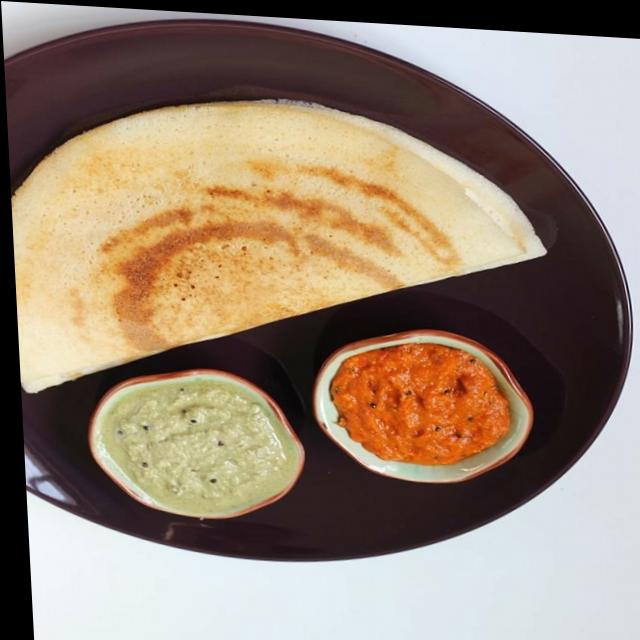
Dish: masala_dosa